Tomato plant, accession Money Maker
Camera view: vertical (180 deg); turntable rotation: 270 degrees
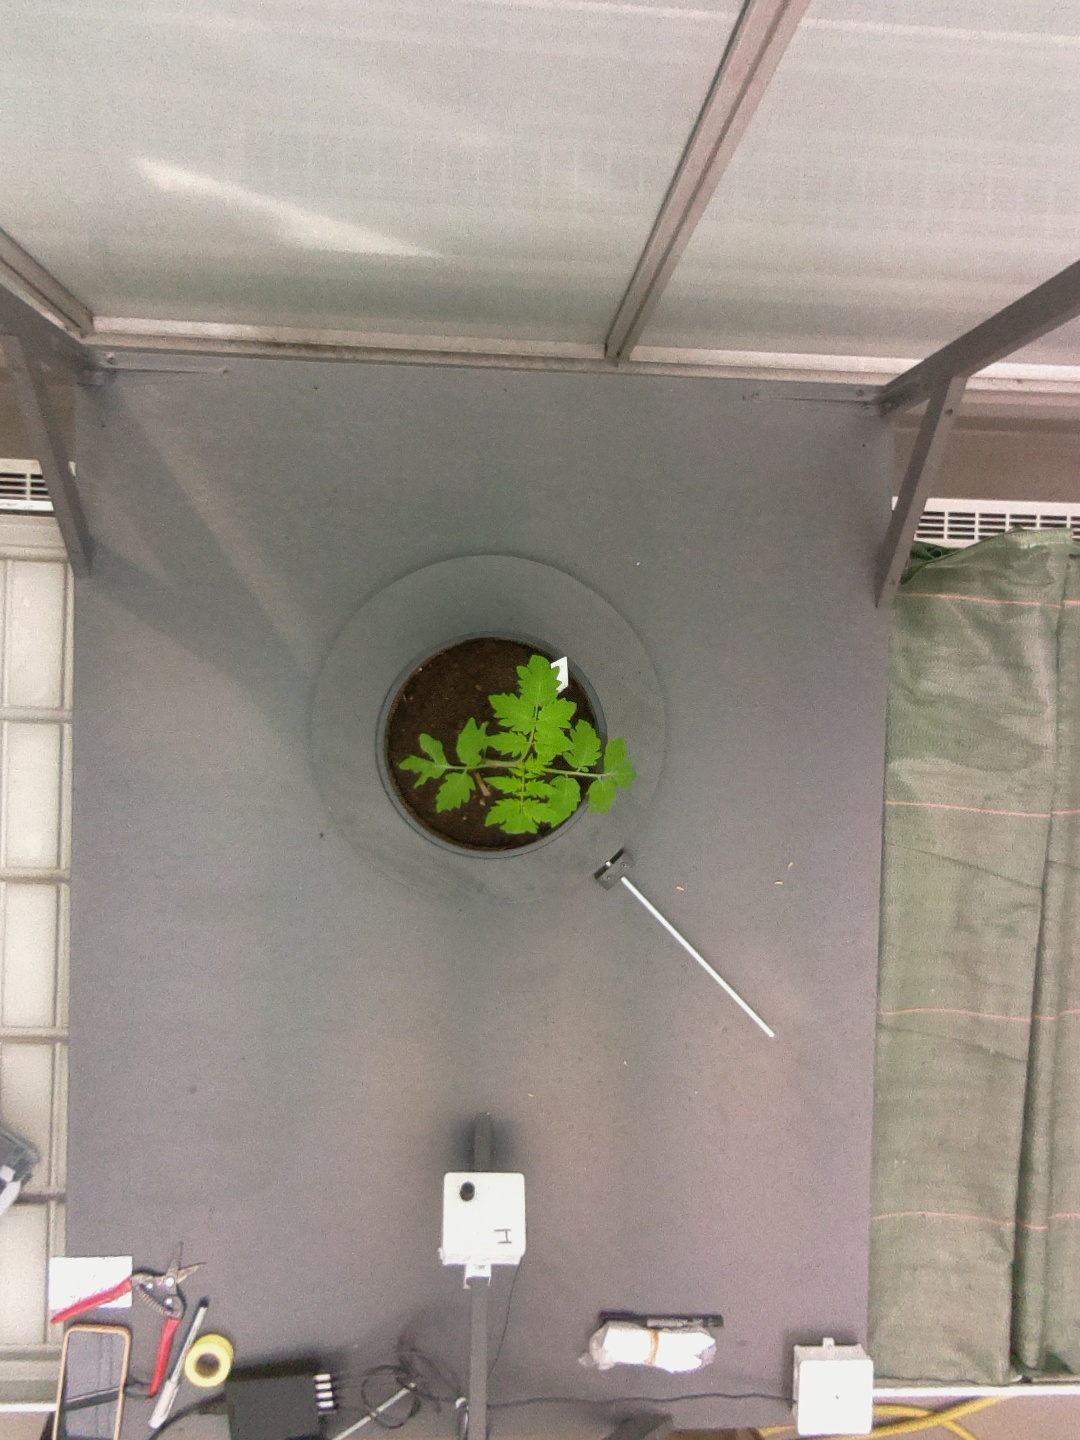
BBCH growth stage 13: 6 of true leaves visible